Cobb Divinity School

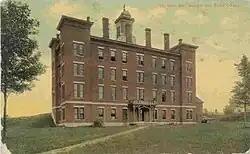
Cobb Divinity School's facility from 1870 to 1895. The building now serves as John Bertram Hall on the campus of Bates College

Cobb Divinity School (also known as Bates Theological Seminary or the Free Will Baptist Bible School) was a Baptist theological institute. Founded in 1840, it was a Free Will Baptist graduate school affiliated with several Free Baptist institutions throughout its history. Cobb was part of Bates College in Lewiston, Maine, United States from 1870 until 1908 when it merged with the college's Religion Department.